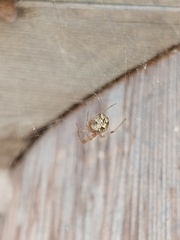
Species: Parasteatoda_tepidariorum